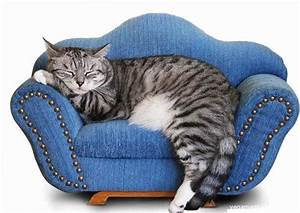
Label: gatto